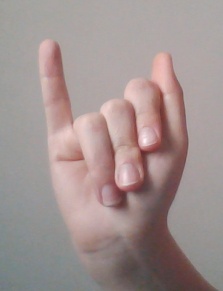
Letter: meem